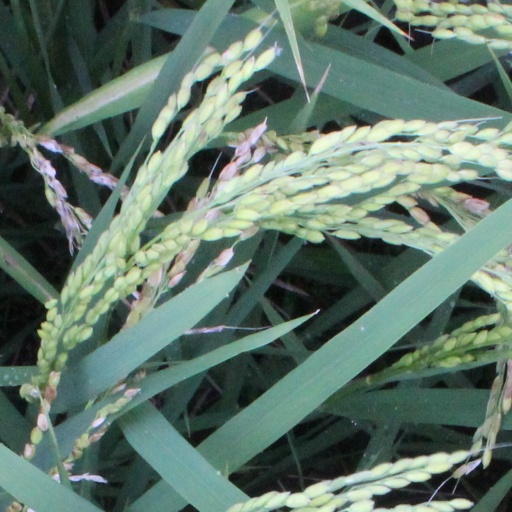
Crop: rice